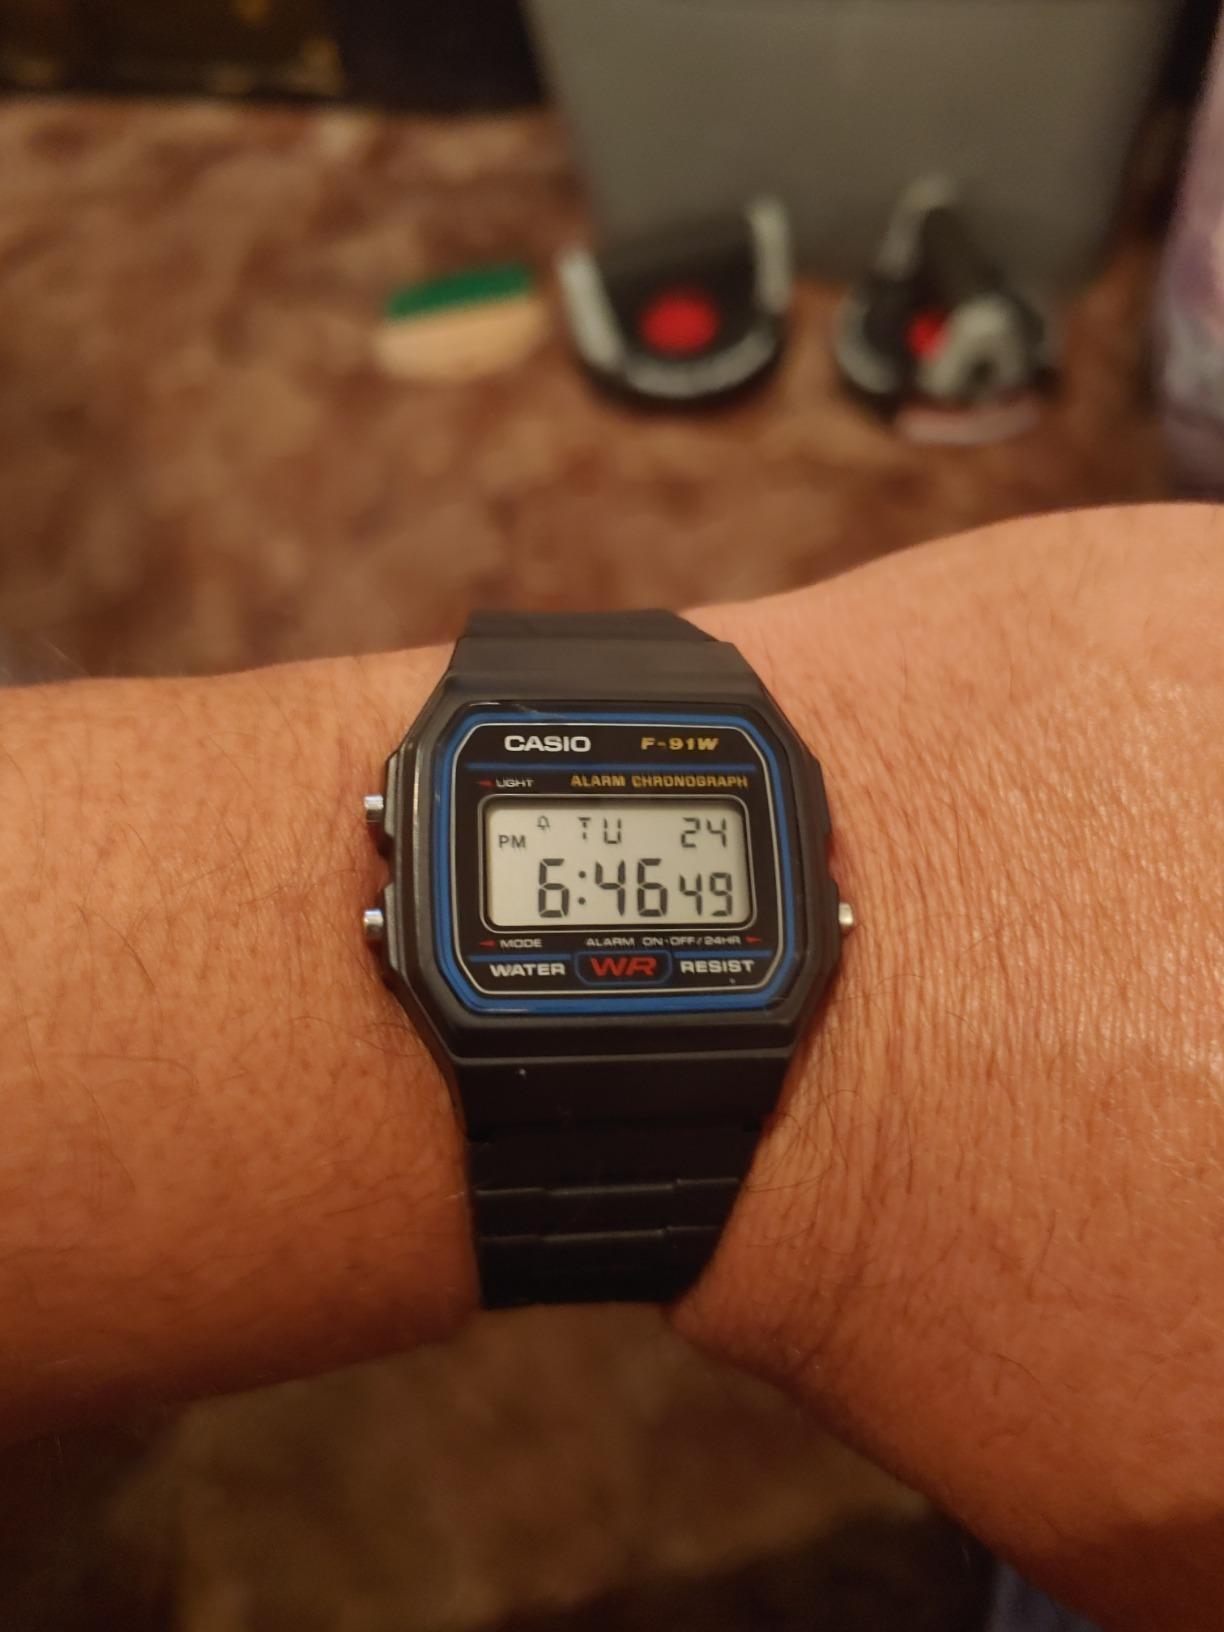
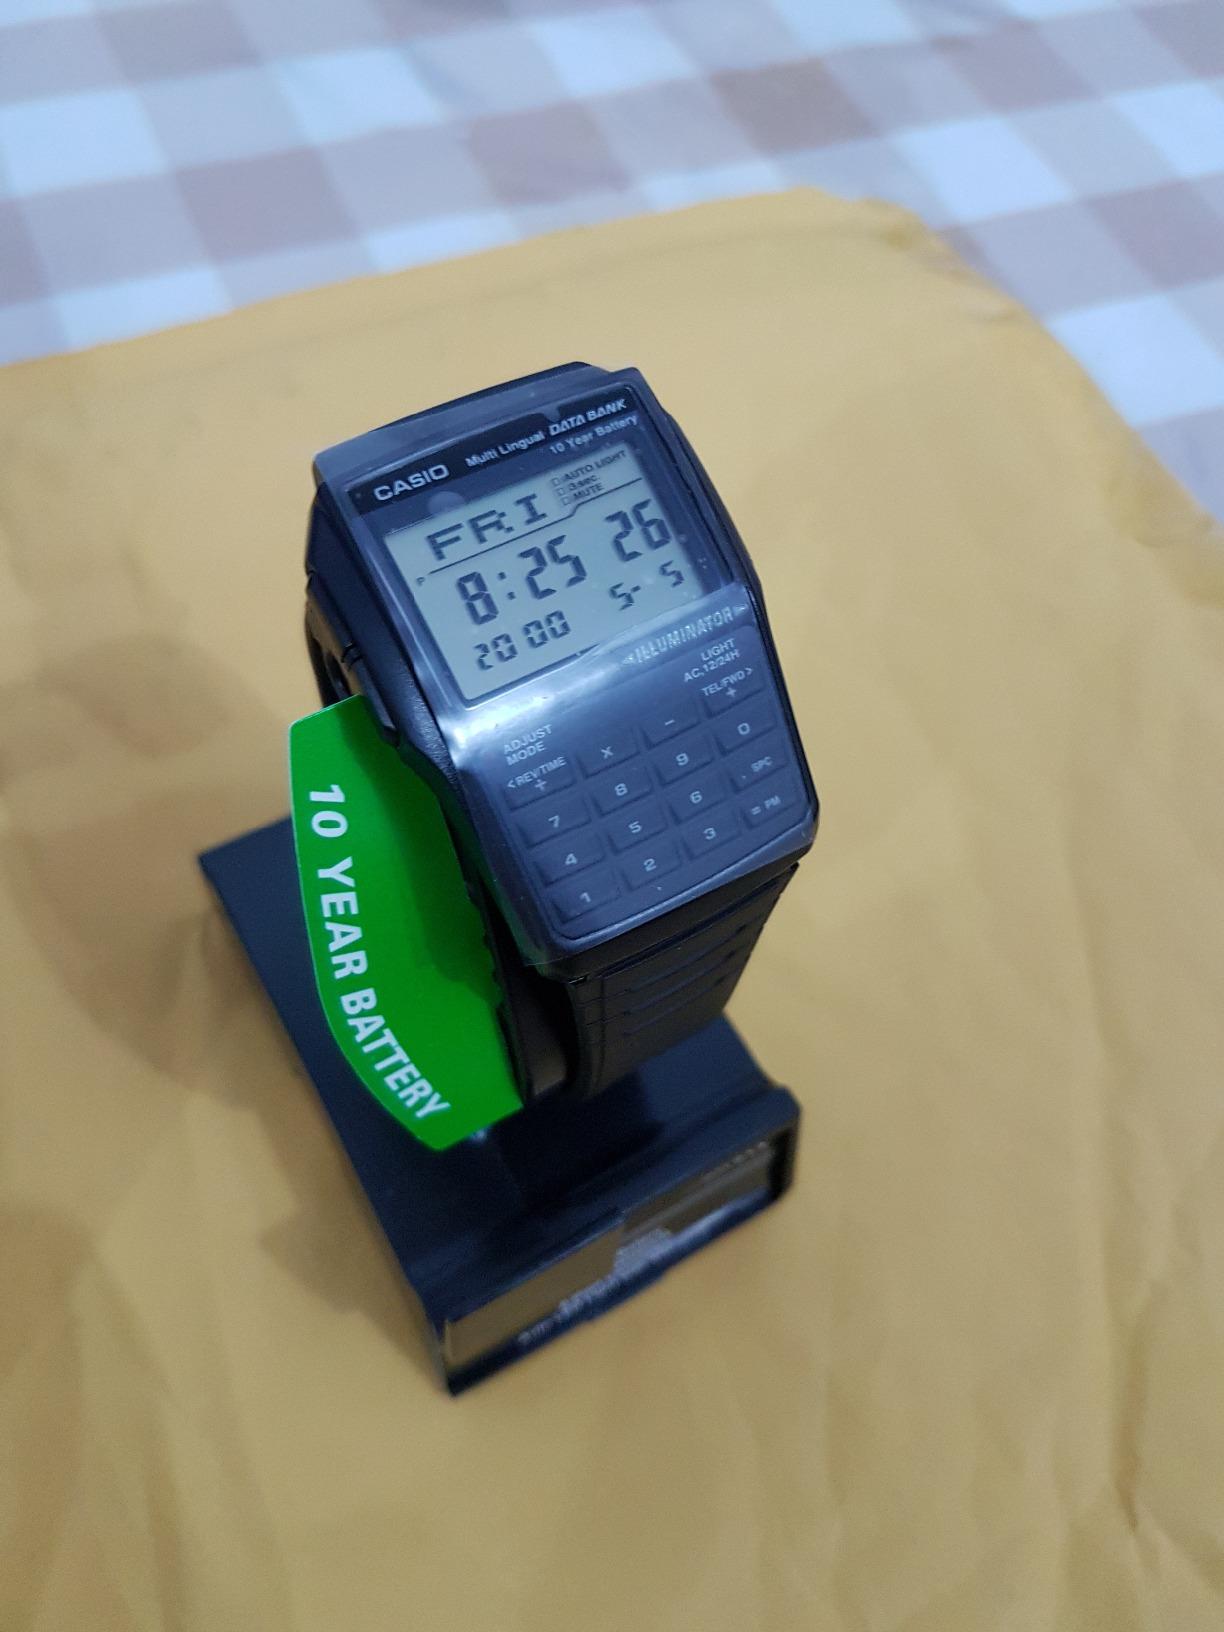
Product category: accessories_watch
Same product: no